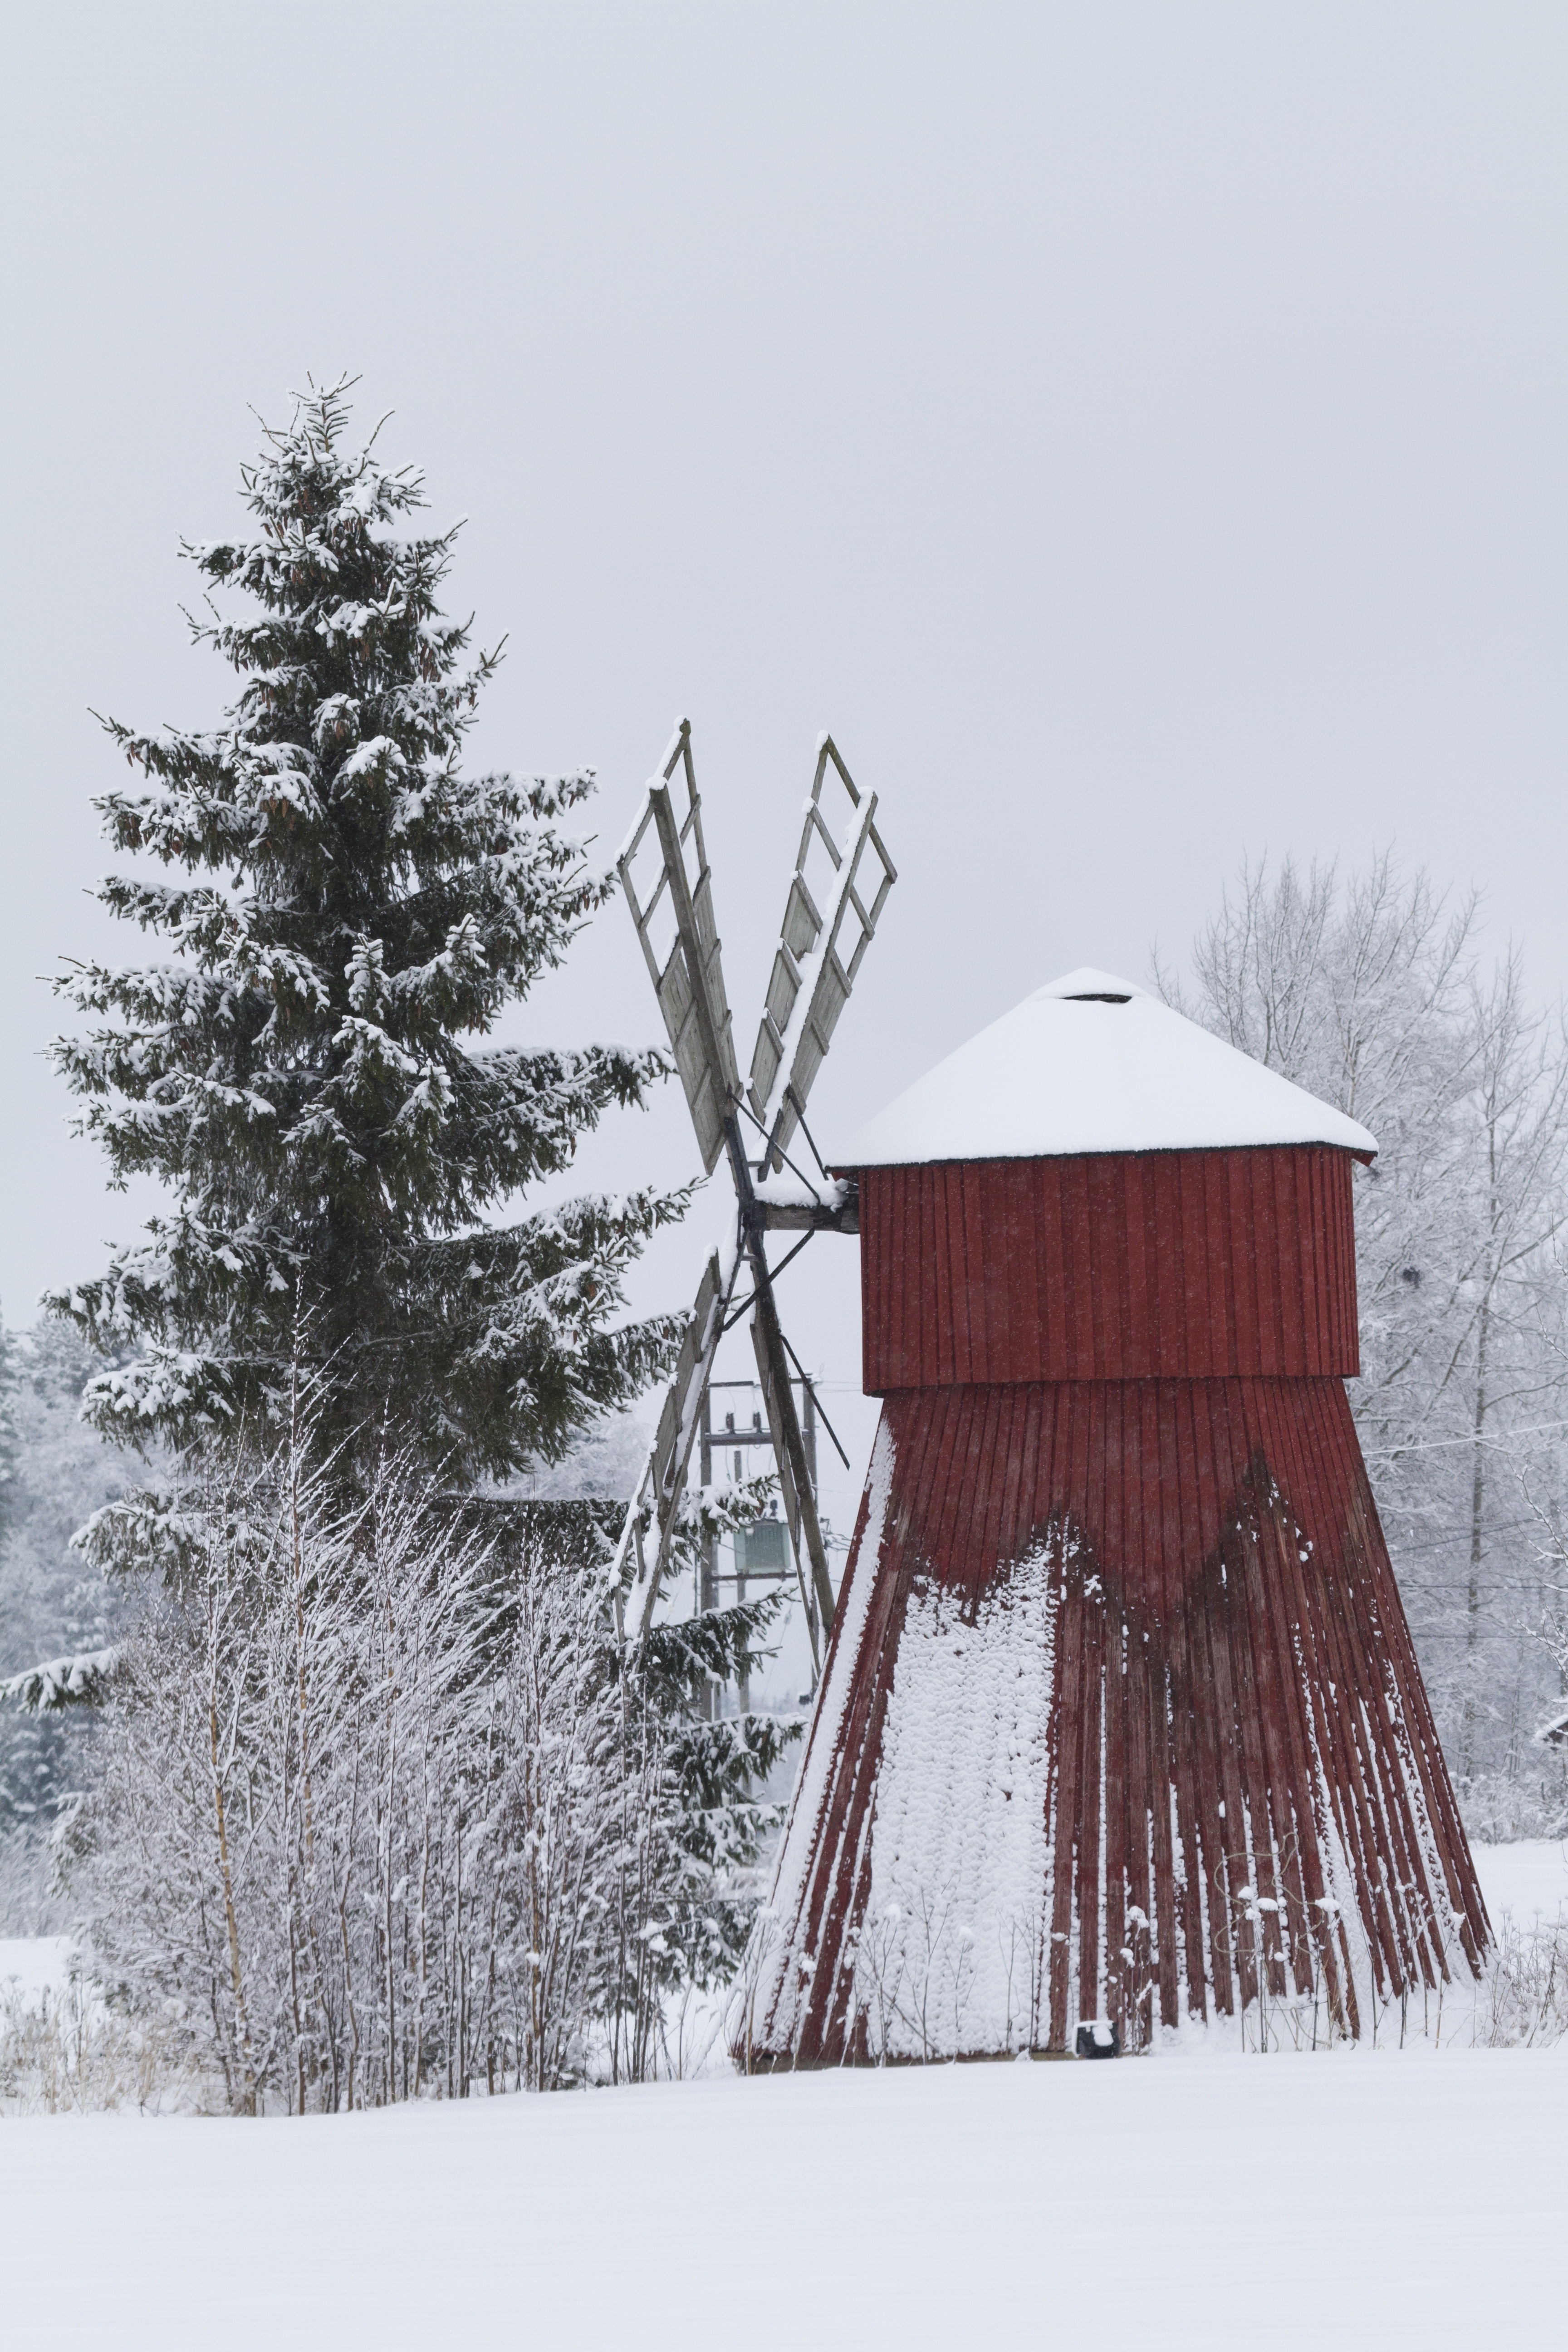
tree, snow, winter, fog, windmill, wind, bush, tower, museum, weather, season, freezing, the wings, outdoor structure